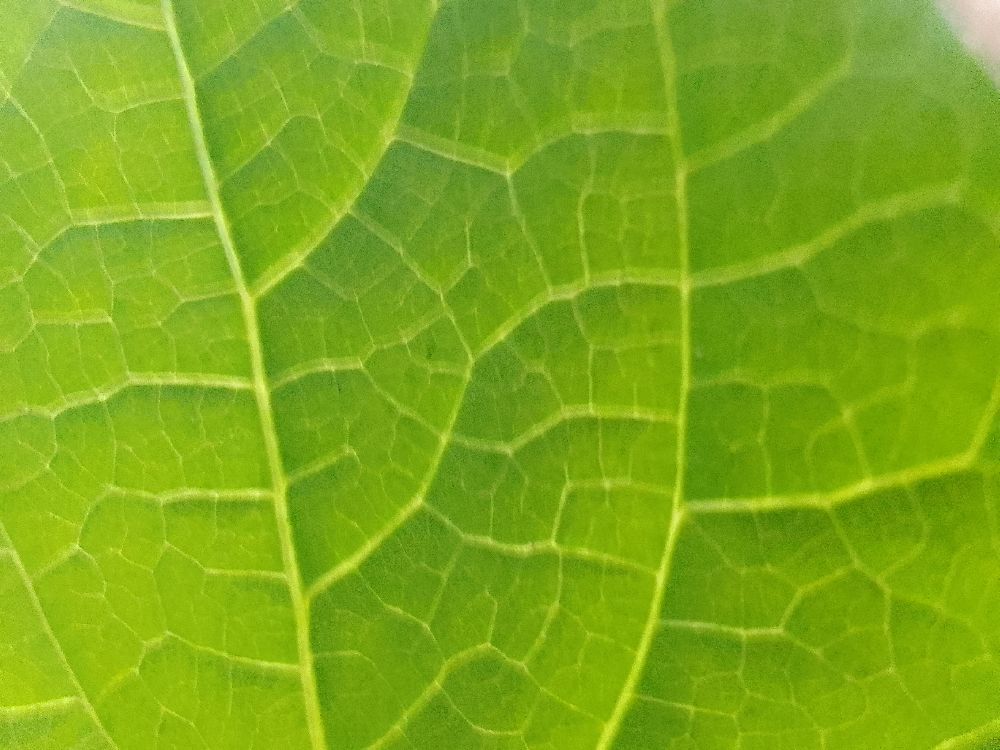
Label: healthy